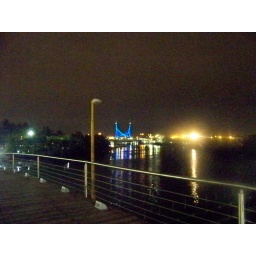
The blue bridge in the distance. We're on the other side of the walkway that goes over 9 de October street.